Corn grey leaf spot

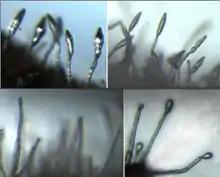
Conidiophores of corn grey leaf spot

Corn is the only species that can be affected by "Cercospora zeae-maydis". There are two populations of "Cercospora zeae-maydis", distinguished by molecular analysis, growth rate, geographic distribution, and cercosporin toxin production. "Cercospora zeae-maydis" differs from its cousin group "Cercospora zeina" sp. nov. in that it has a faster growth rate in artificial media, the ability to produce the toxin cercosporin, longer conidiophores, and broadly fusiform conidia. "Cercospora zeina" sp. nov. affects corn in the Eastern Corn Belt and Mid-Atlantic States; "Cercospora zeae-maydis" is found in most corn producing areas of western Kentucky, Illinois, Indiana, Iowa, Wisconsin, Missouri, Ohio, and west Tennessee (Midwest). Both populations share the same symptoms and virulence, the ability of the fungus to invade the host.